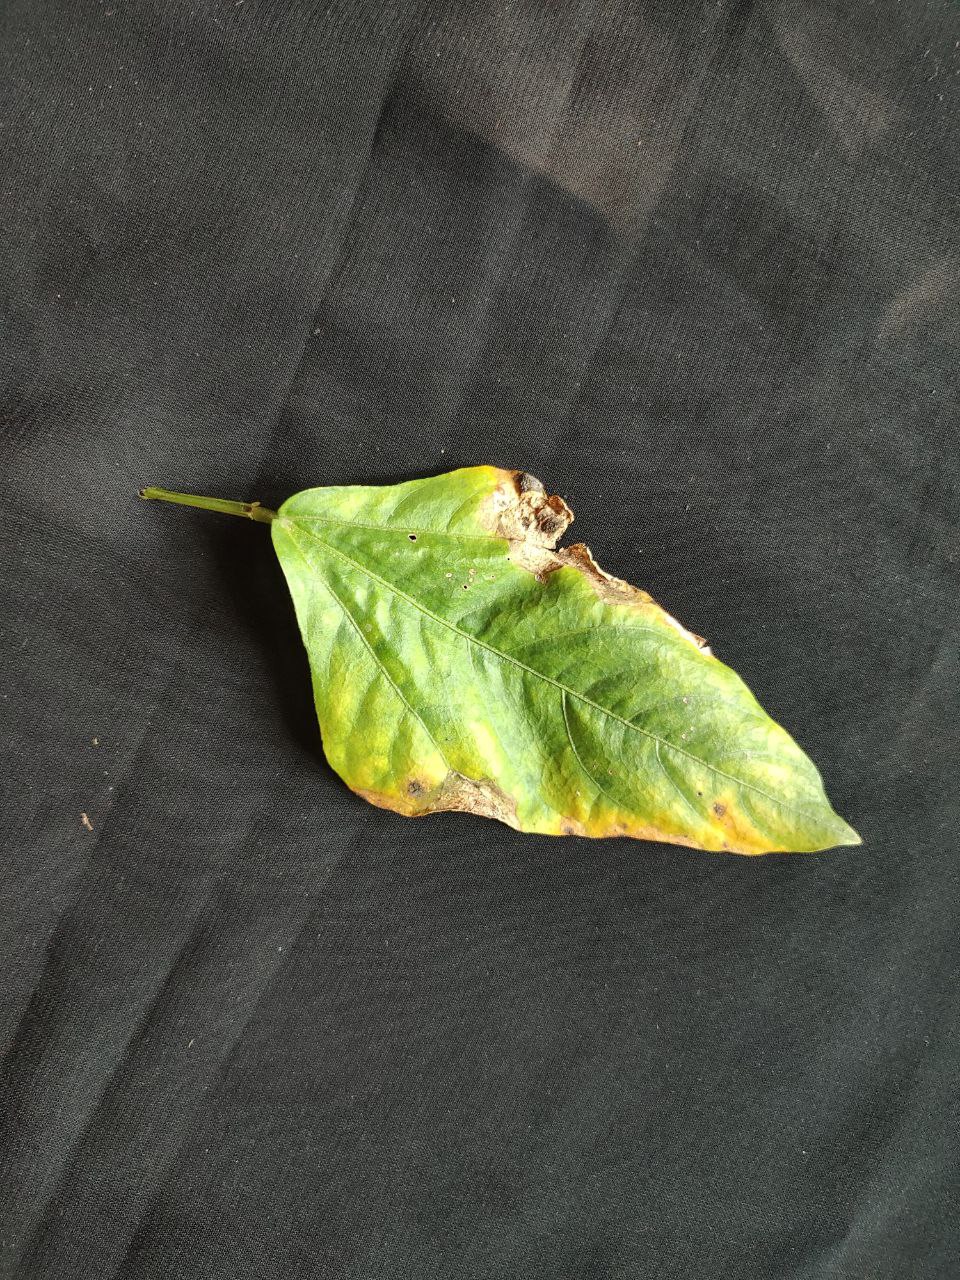
Crop: cowpea
Leaf condition: Bacterial wilt